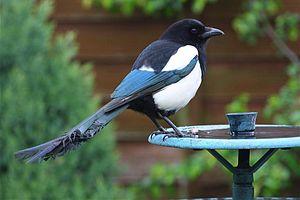
Pica est un genre de passereaux de la famille des Corvidae. Il regroupe des espèces appelées pies.